Wallace R. MacAskill

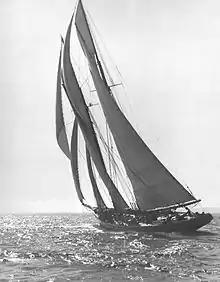
1921 photograph of "Bluenose" by MacAskill

Wallace Robinson MacAskill (1887–25 January 1956), better known as W. R. MacAskill, was a Canadian photographer known for his seascapes and depictions of ships. He is particularly recognized for his photographs of the "Bluenose", two of which were used on the Bluenose postage stamp in 1929.